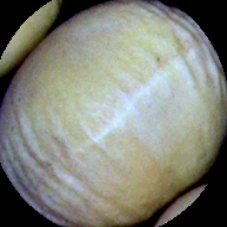
Label: Immature